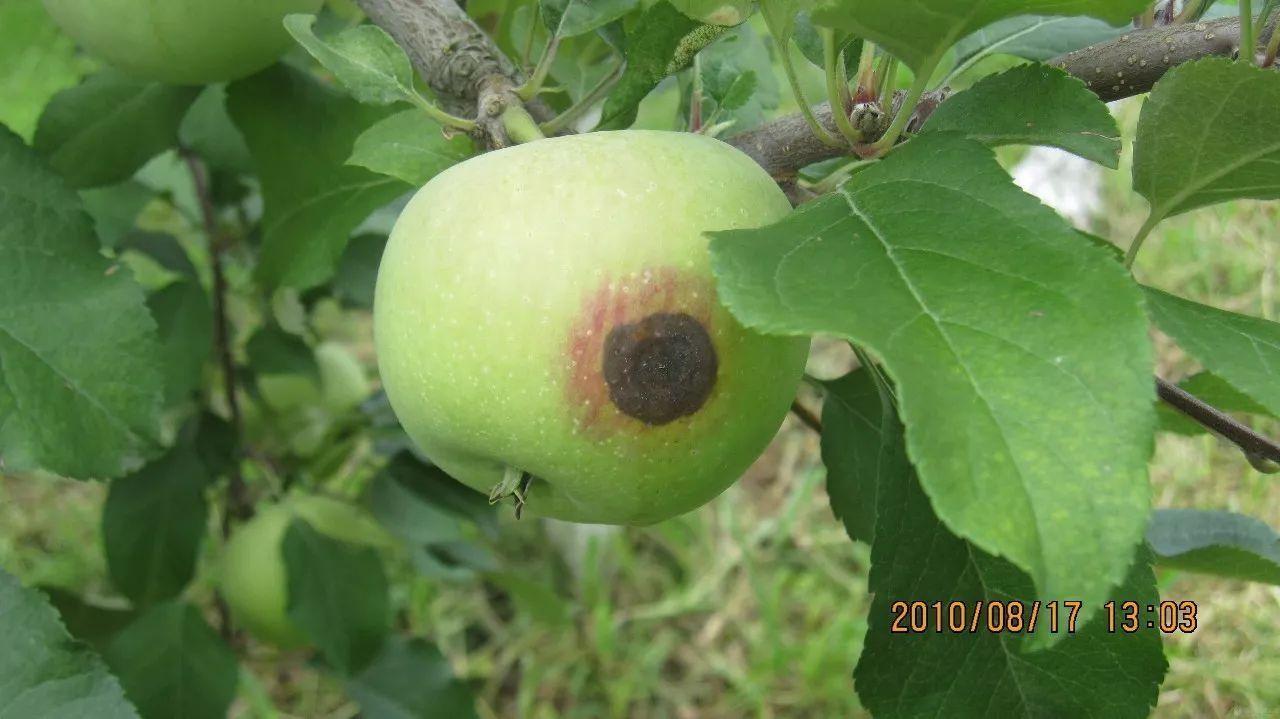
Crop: apple
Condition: black_rot